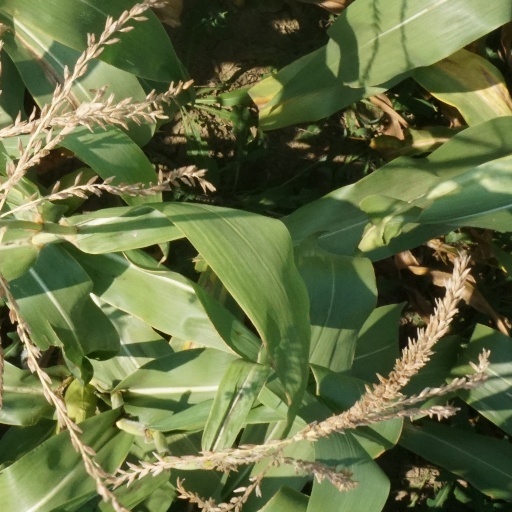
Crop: maize; corn